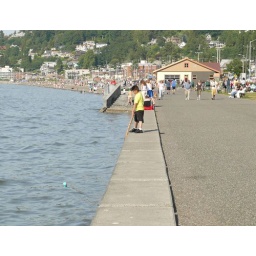
this chubby kid lost his ball in the water